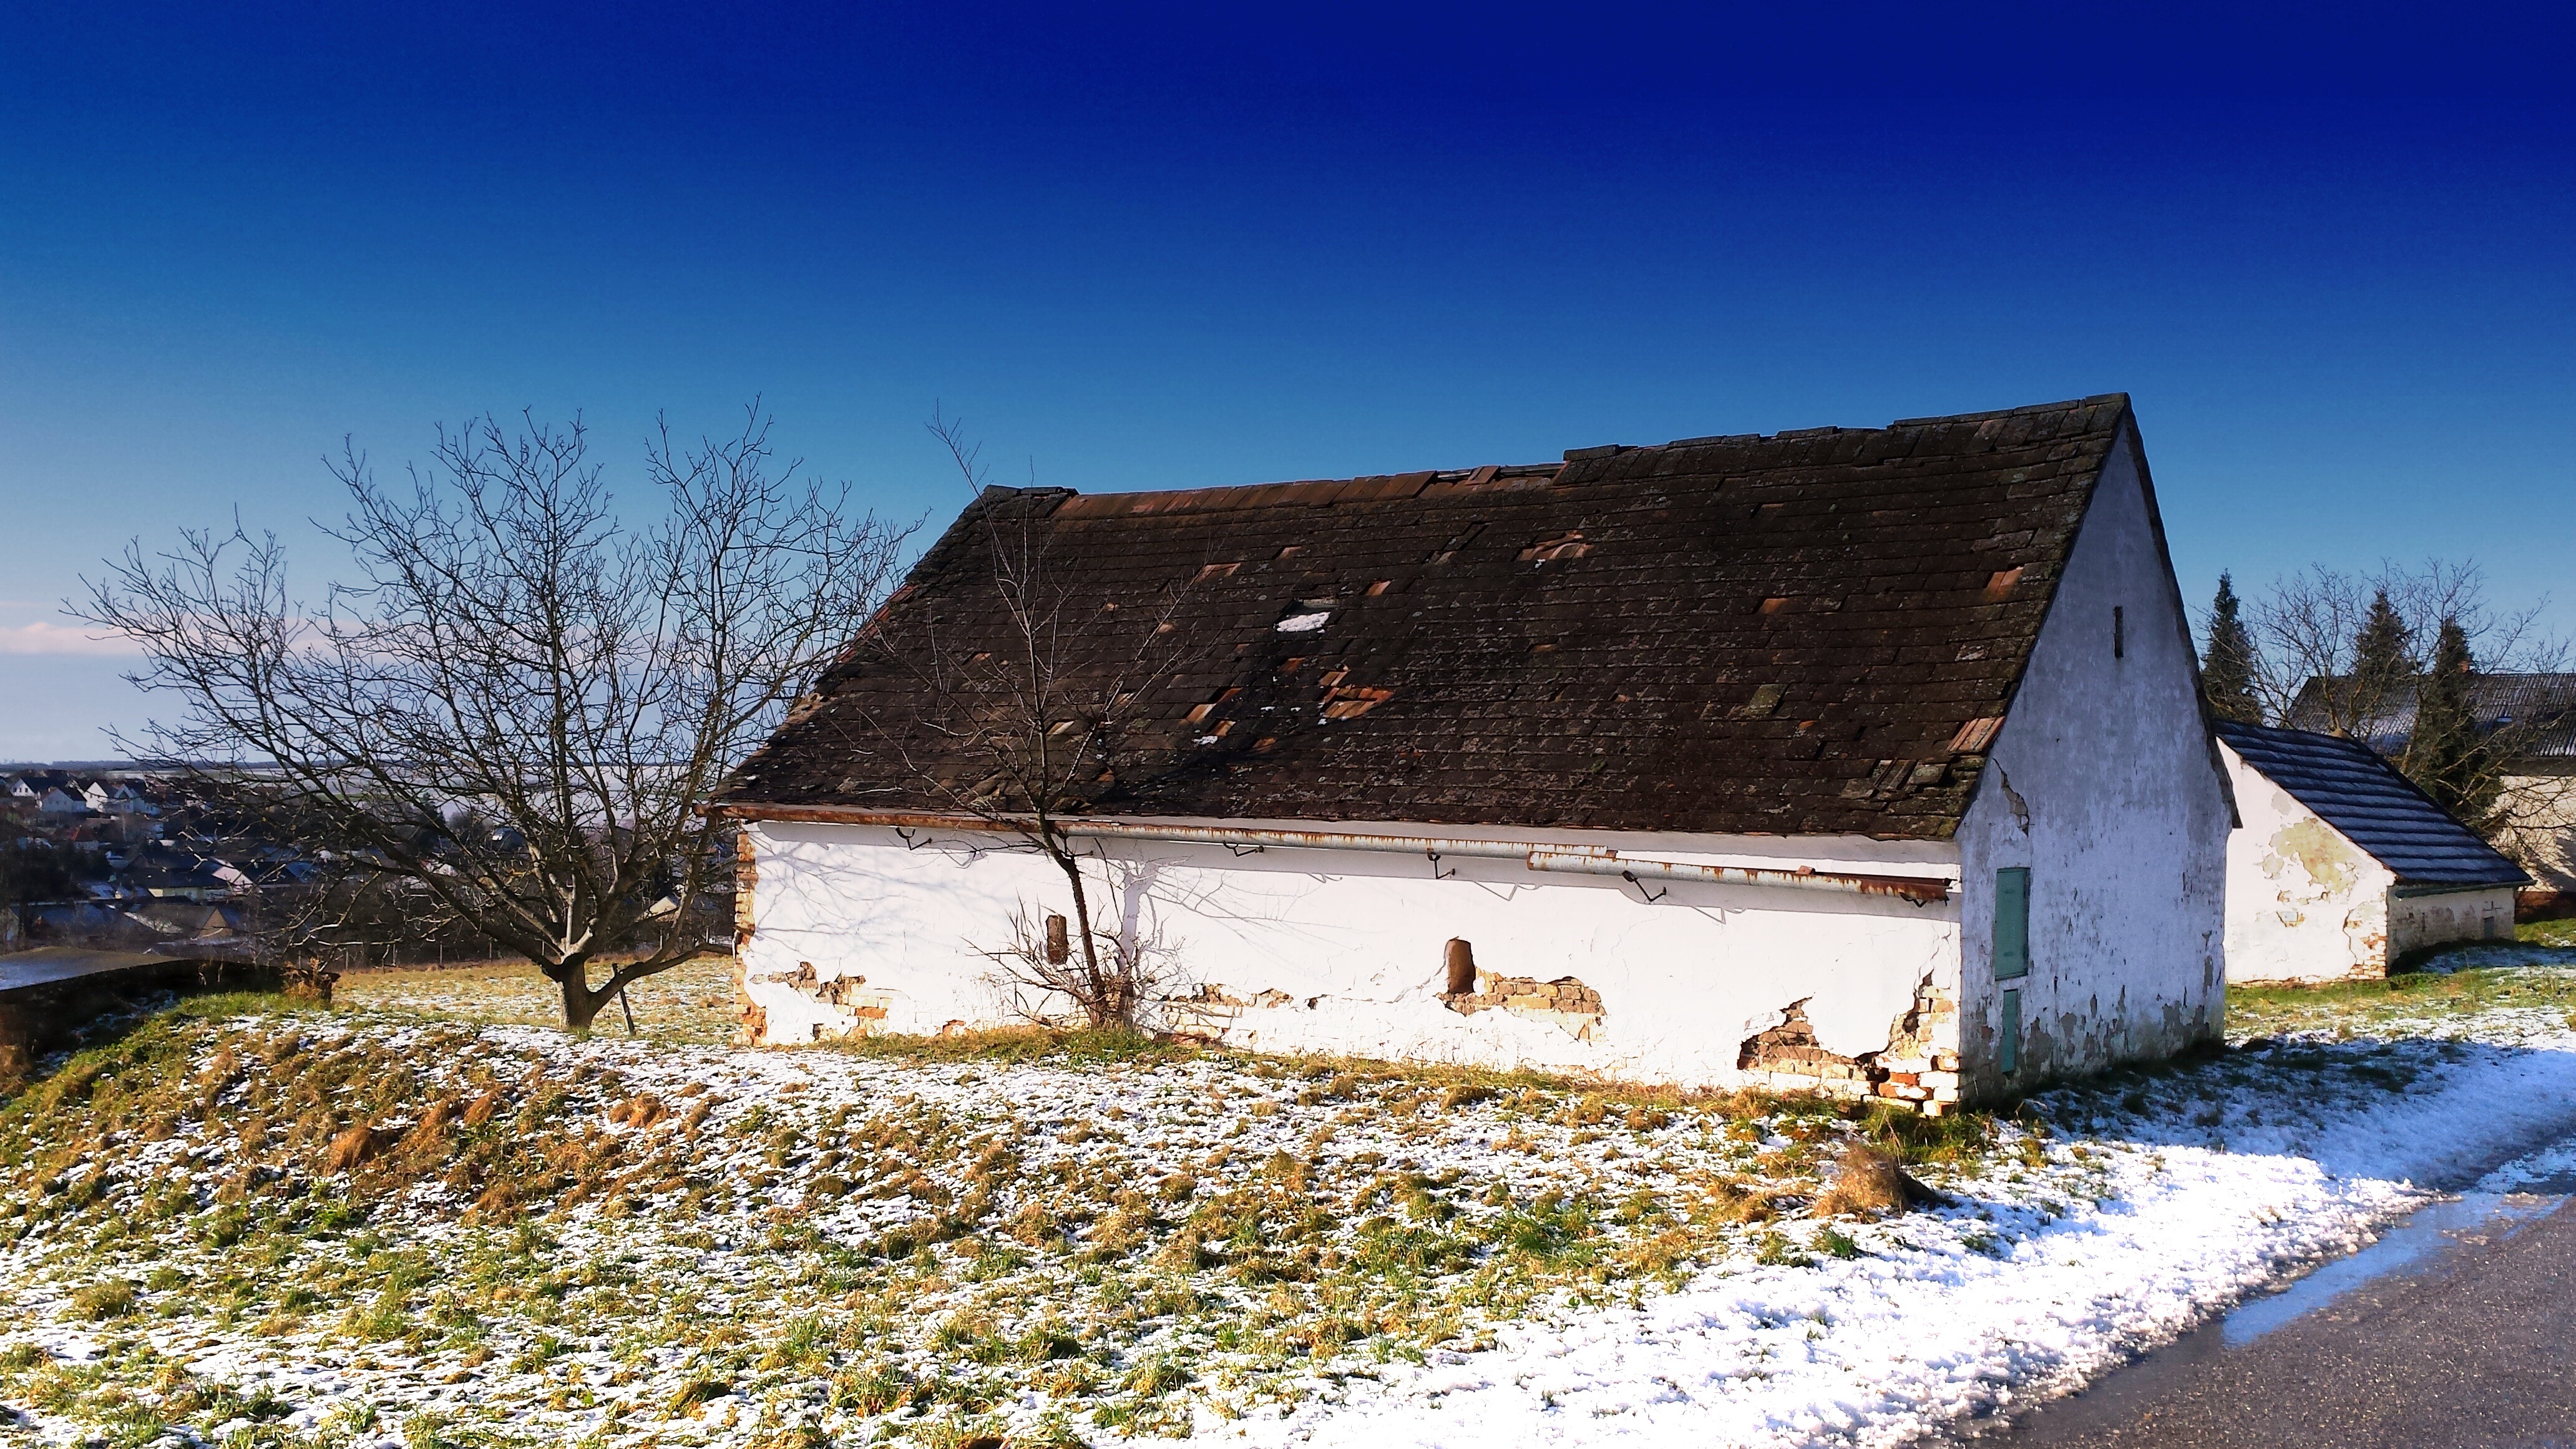
mountain, snow, winter, house, roof, building, barn, home, hut, village, shack, cottage, chapel, rest, decay, agriculture, leave, rural area, house roof, presshaus